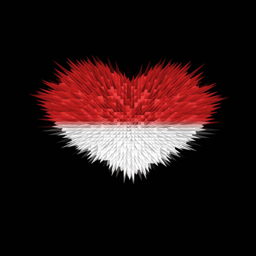
the heart of abstract background